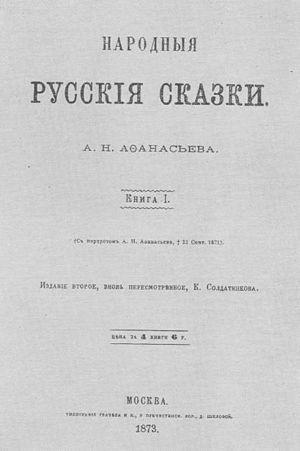
Les Contes populaires russes constituent le plus célèbre recueil de contes populaires slaves orientaux.